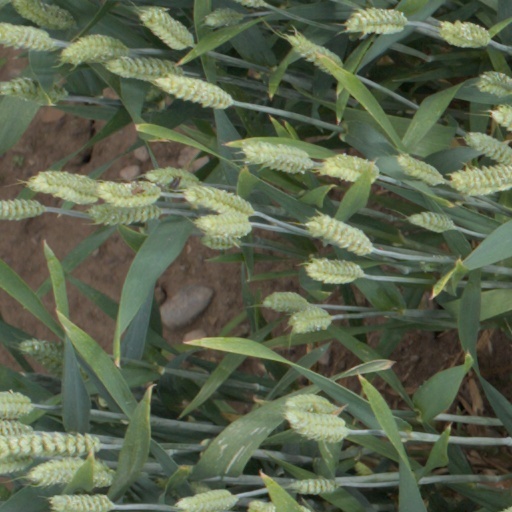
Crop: wheat